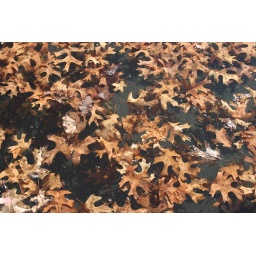
Leaves in the dirty water of the reflection pool in front of the Oklahoma Memorial Stadium